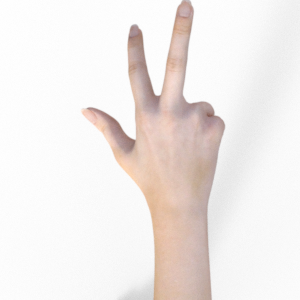
Label: scissors